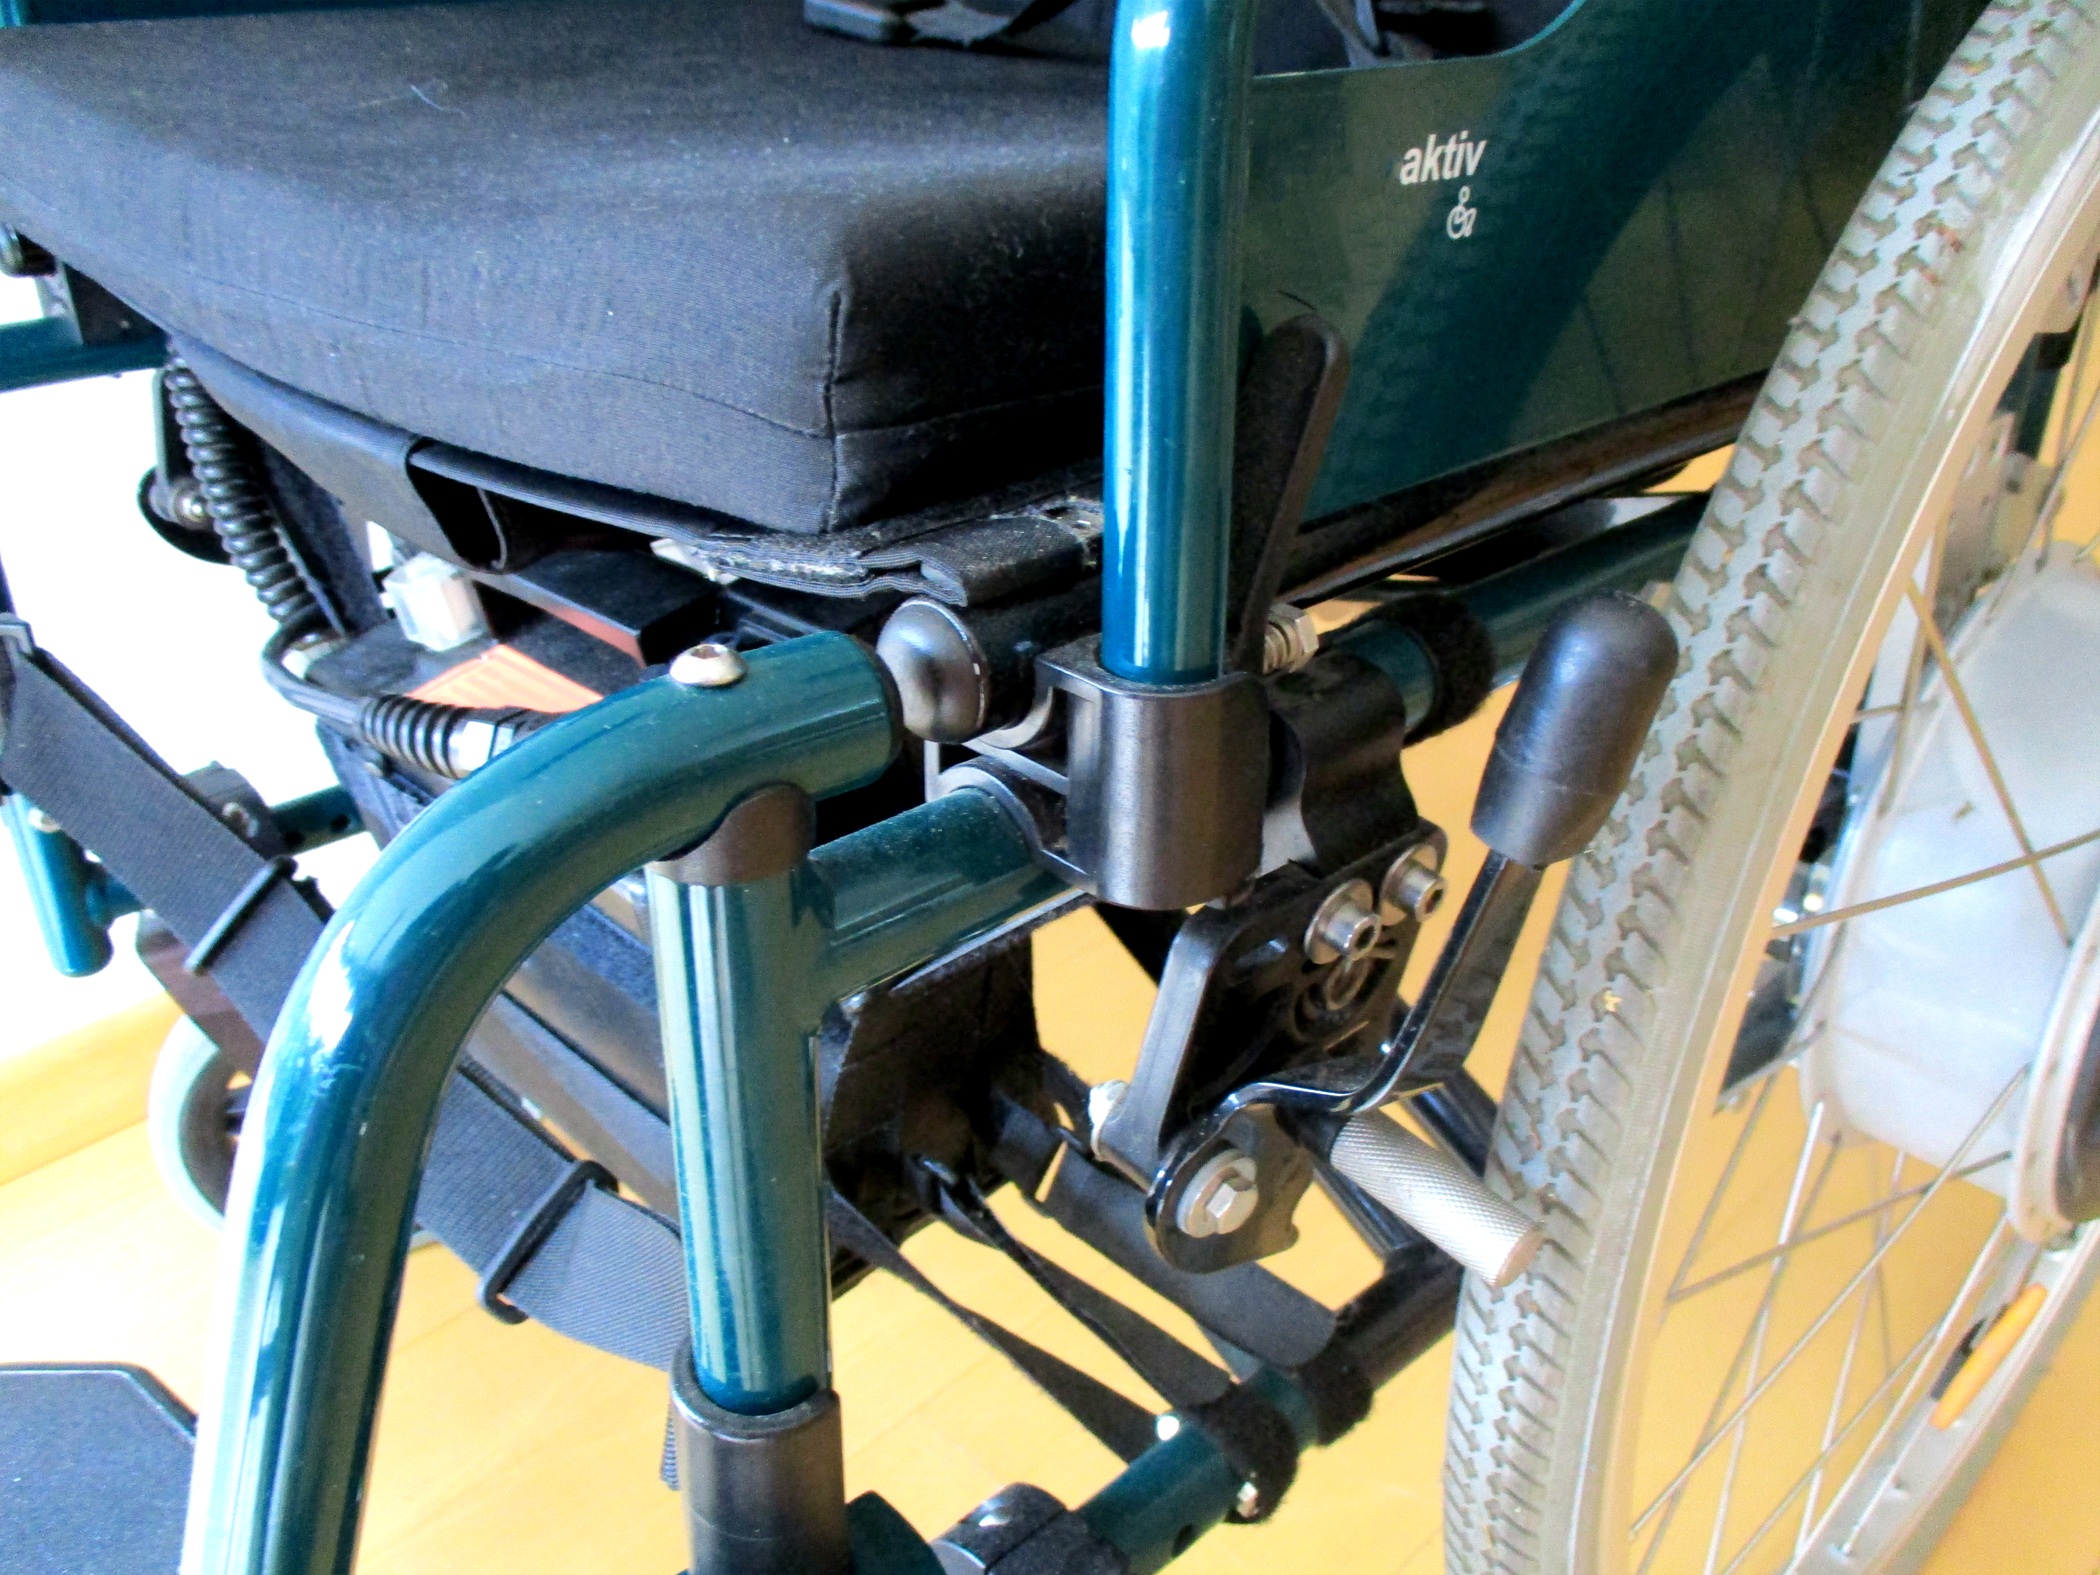
wheel, vehicle, human, care, tire, bumper, wheelchair, age, bless you, supply, disability, disease, dependent, auto part, care for the elderly, constant, retirement home, care costs, automotive exterior, automotive tire